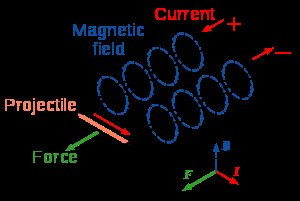
Railgun
En railguns elektriske diagram.
En railgun er en fuldt elektrisk kanon, som accelererer et elektrisk ledende projektil langs et par metalskinner, der anvender de samme principper som en homopolar motor. Railguns anvender to glidende eller rullende kontakter, som tillader en stor elektrisk strøm at passere gennem projektilet. Denne strøm vekselvirker med et stærk magnetfelt genereret af skinnerne og denne vekselvirkning accelererer projektilet, da kun dette kan bevæge sig.